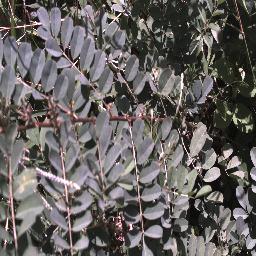
Label: negative